Adam Niemerg

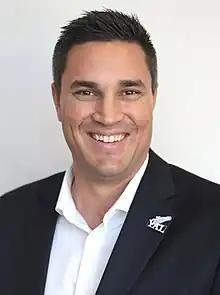
Niemerg at the 2022 Hazlitt Summit hosted by Young Americans for Liberty Foundation

Adam M. Niemerg is a Republican member of the Illinois House of Representatives from the 102nd that includes all or portions of Champaign County, Clark County, Coles County, Crawford County, Cumberland County, Douglas County, Edgar County, Effingham County, Jasper County, Lawrence County, and Vermilion County. First elected in 2020 in the former 109th District, he was sworn in on January 13, 2021. Niemerg was elected to the 109th district to succeed Republican then-state Representative Darren Bailey after Bailey successfully ran for the Illinois Senate.